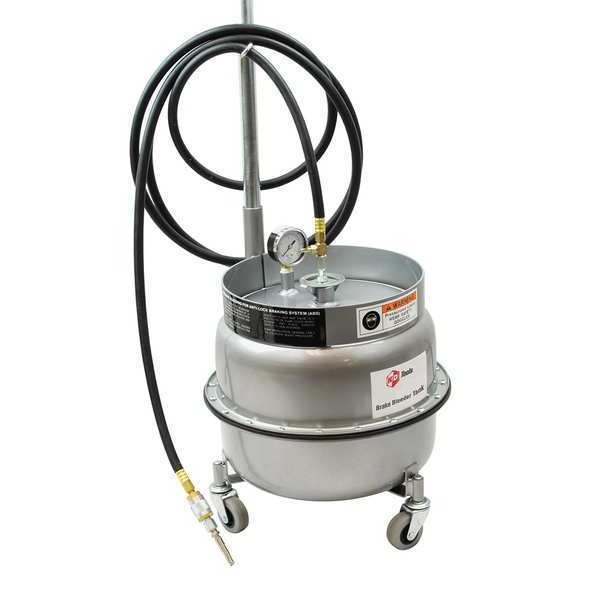
Air Pump Brake Bleeder Tank
Brake Bleeder Tank, Application Bleeding Brakes, Number of Pieces 1, Material Steel, Includes 12 ft Long Hose, 4 Gallon Capacity Tank, Automatic Fluid Shut-off, Casters graingerSKU: 11U417, mscSKU: , zoro_no: G3717287, mongo_id: 65bbe97a22d7a989a995a141
Brand: Gearwrench
Category: Vehicles & Parts > Vehicle Parts & Accessories > Vehicle Maintenance, Care & Decor > Vehicle Repair & Specialty Tools > Motor Vehicle Brake Service Kits